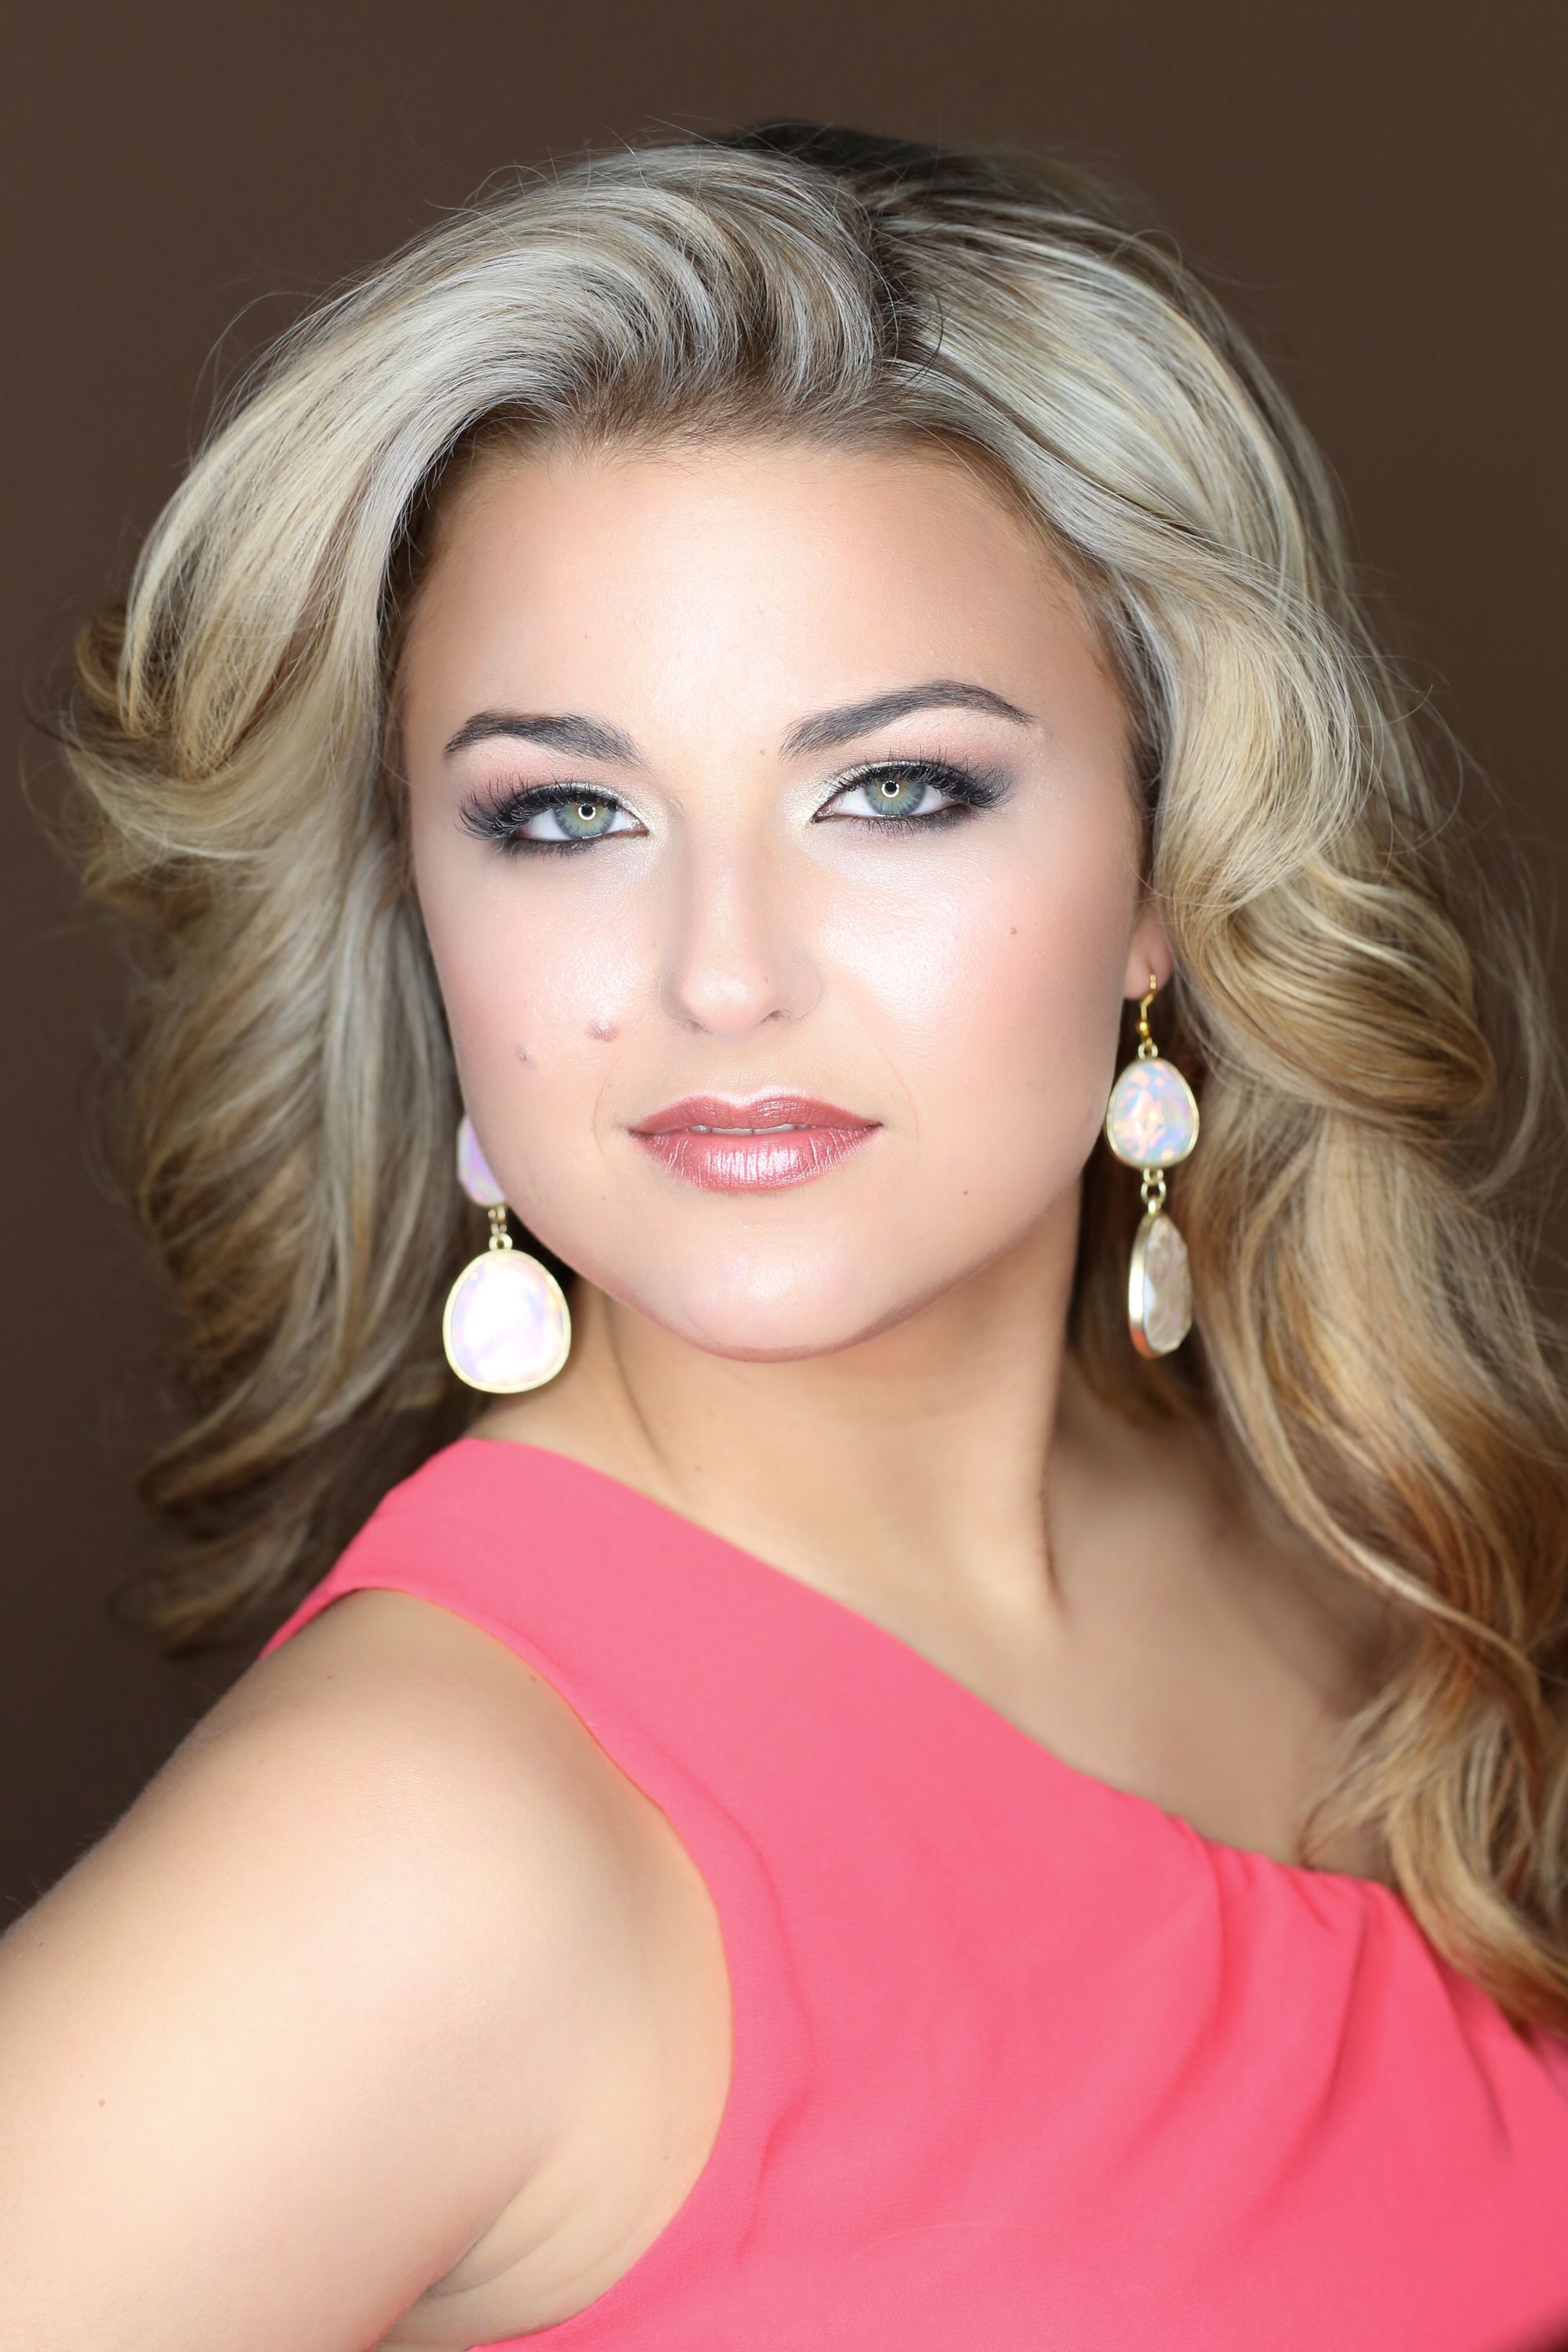
Label: Colored